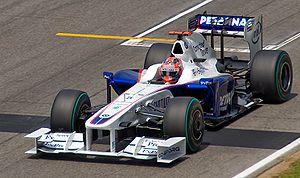
Le Grand Prix automobile d'Espagne 2009, disputé sur le circuit de Catalogne le 10 mai 2009, est la 808ᵉ épreuve du championnat du monde de Formule 1 courue depuis 1950 et la cinquième manche du championnat 2009.